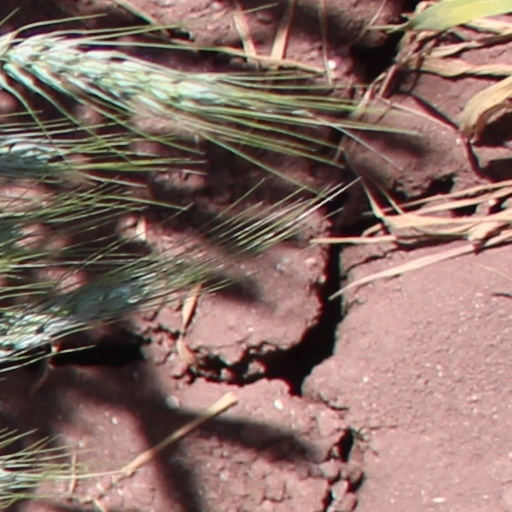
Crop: wheat